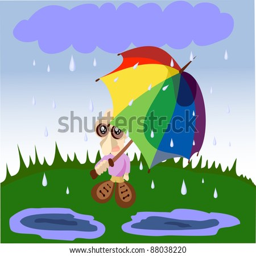
the young man under an umbrella , during a rain